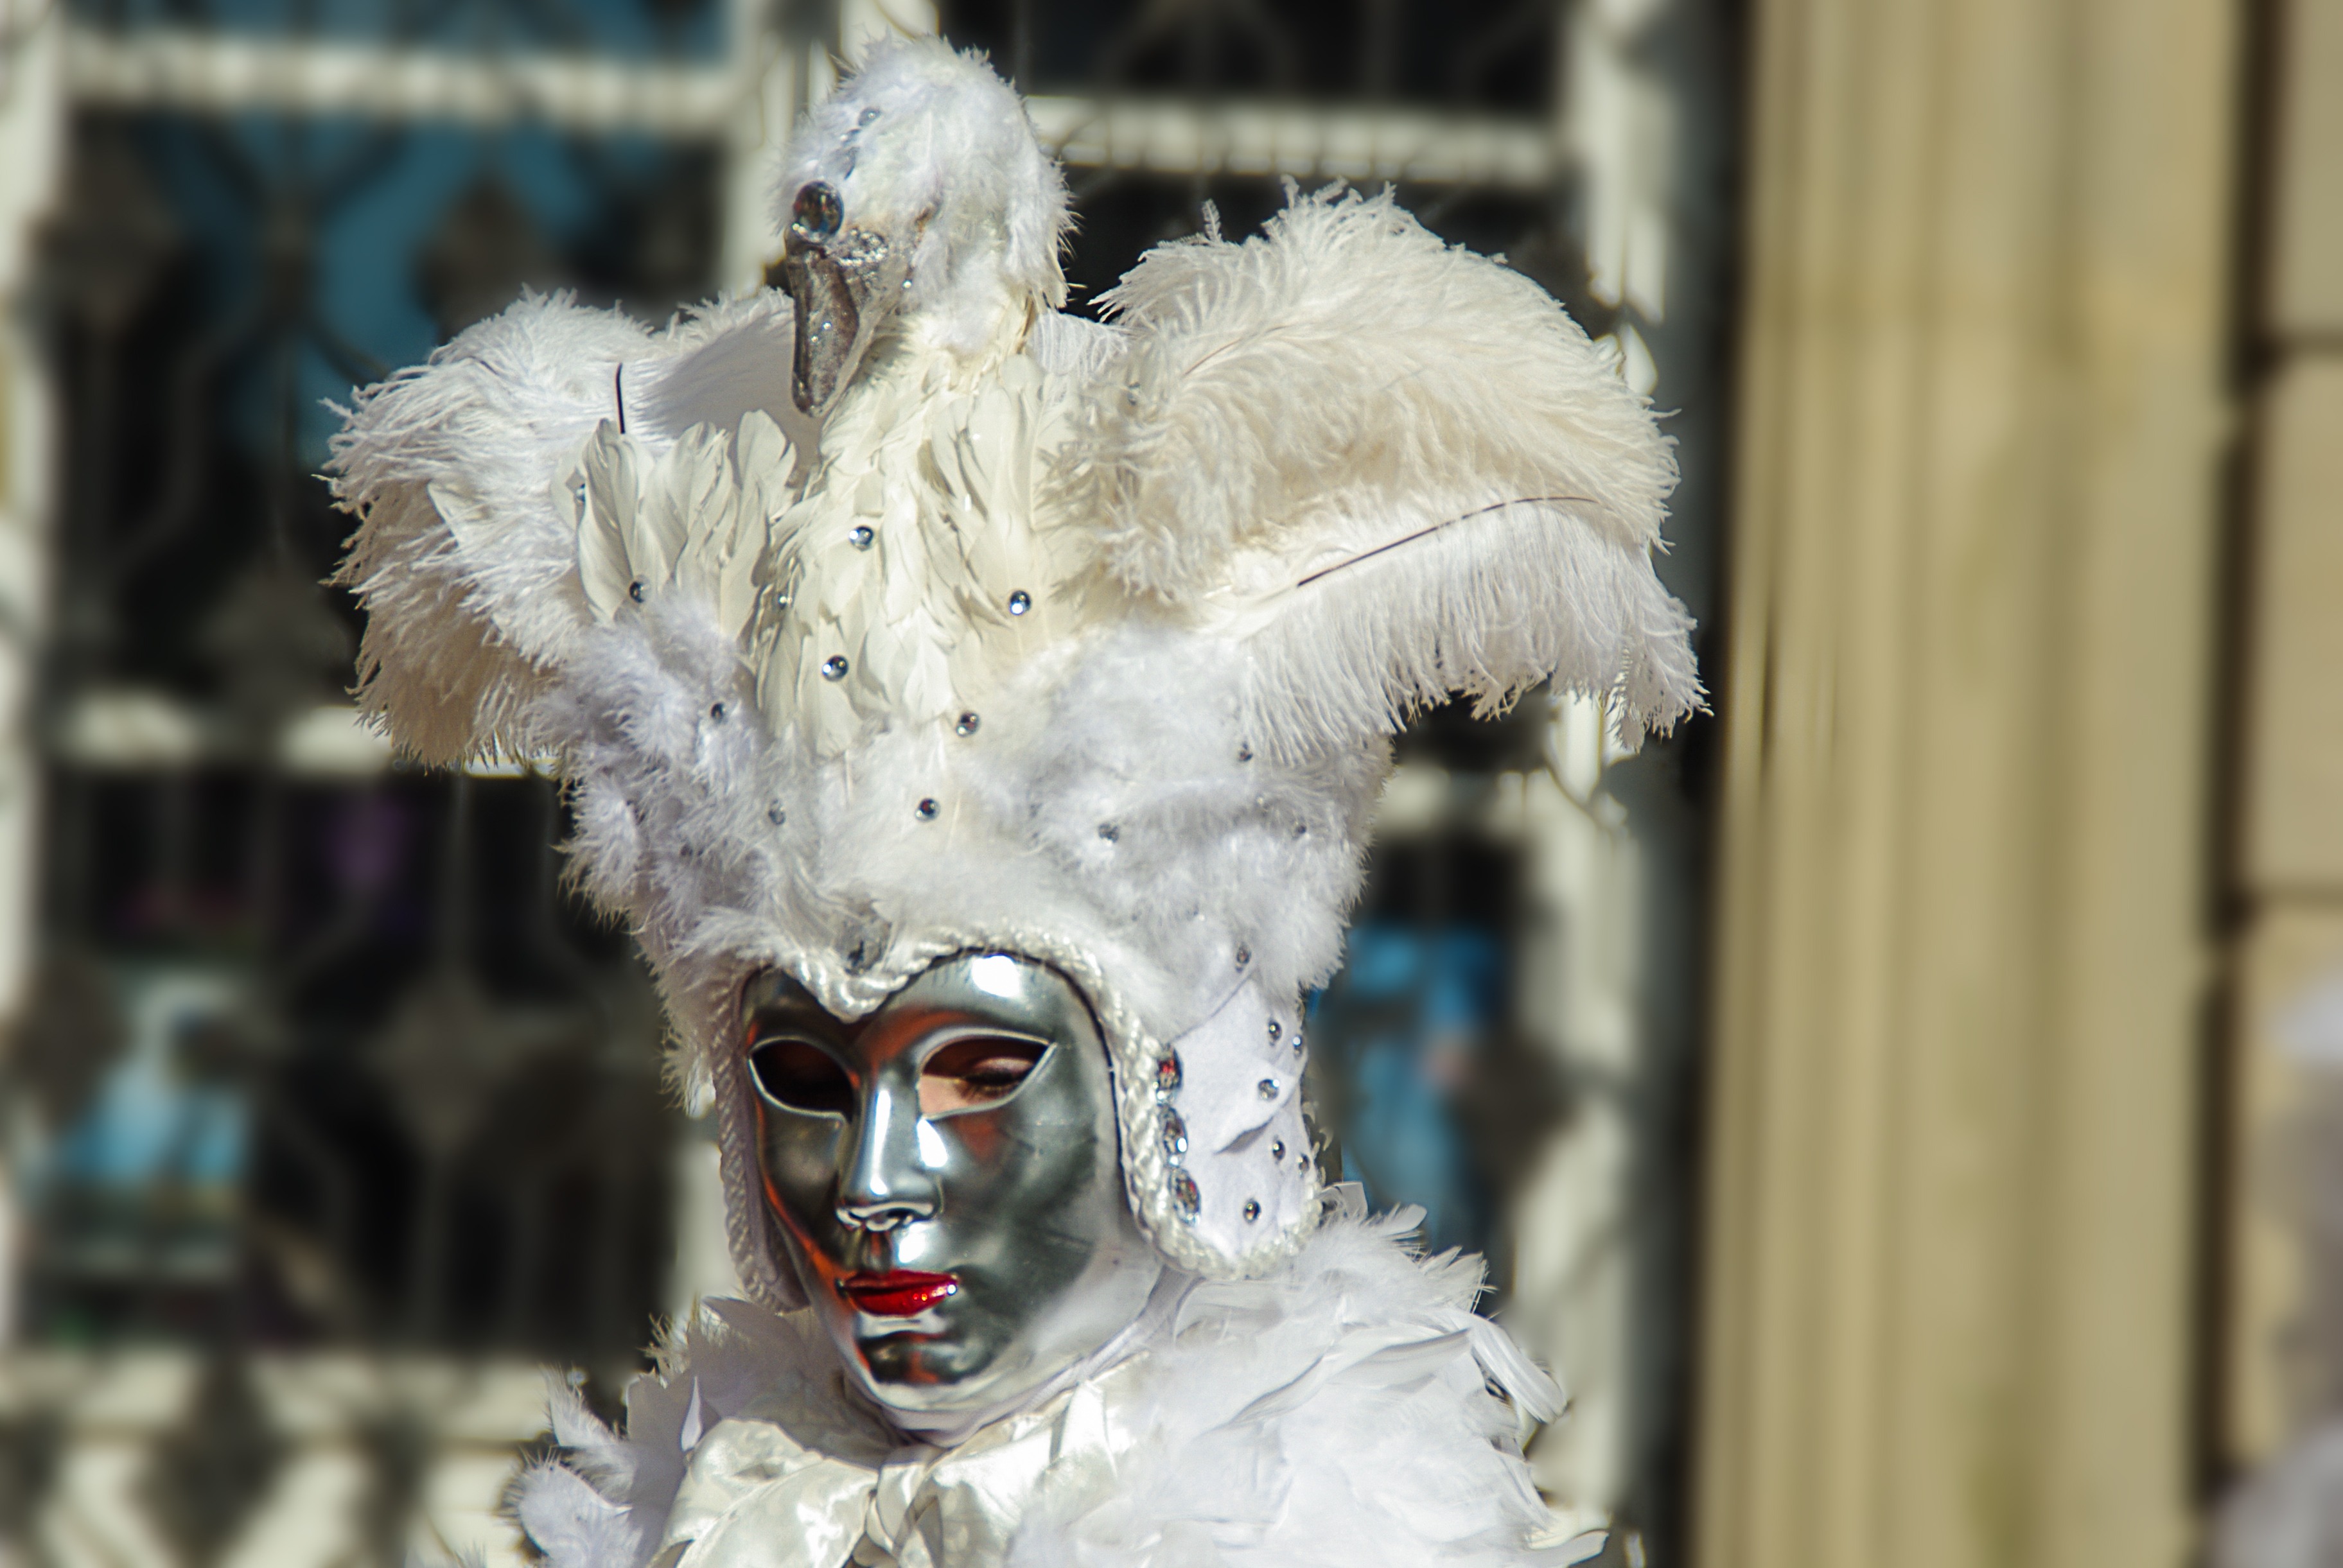
white, carnival, venice, clothing, festival, mask, head, venezia, costume, masque, headdress, schwabisch hall